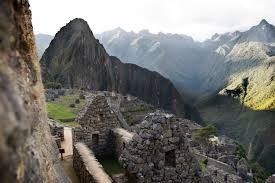
Landmark: Machu Picchu